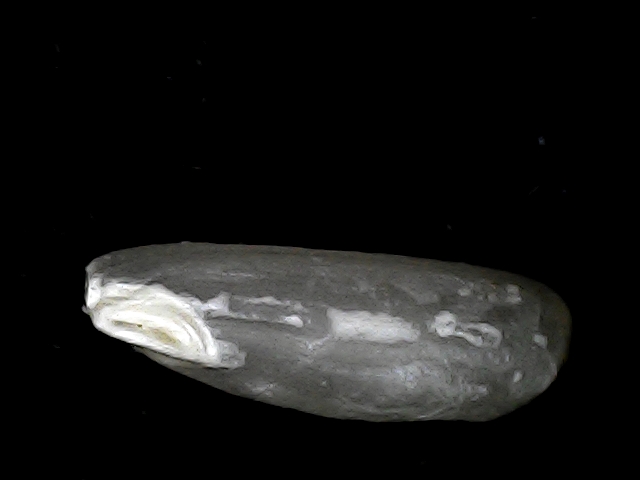
Rice variety: BD49